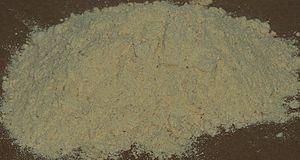
La farine de pois chiche est produite par la mouture des graines d'une légumineuse, le pois chiche. Sans gluten, elle peut, dans certains régimes, se substituer à la farine de blé, d'avoine ou de seigle.